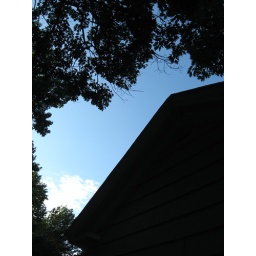
On my back deck. I thought I'd photograph the blue sky since I hadn't seen it in sooooo long ...